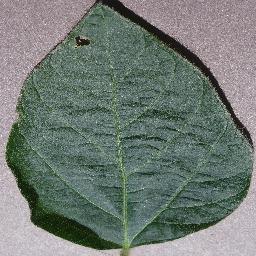
Label: Soybean___healthy